Sue Povey

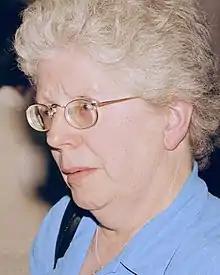
Povey in July 2001

Professor Susan Povey FMedSci (24 April 1942 – 11 January 2019), was a British geneticist.